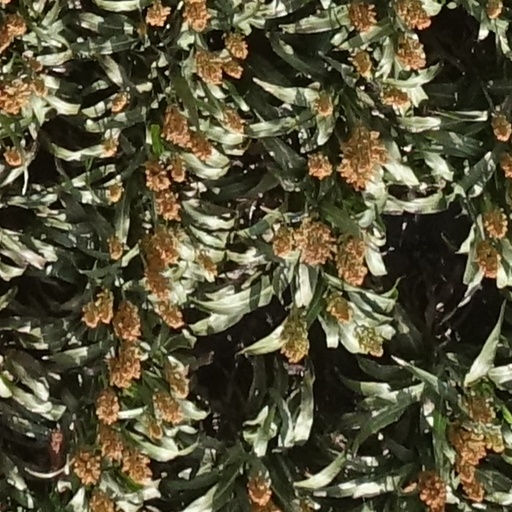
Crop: sorghum